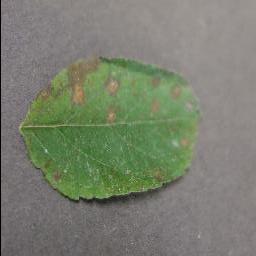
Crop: apple
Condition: cedar_rust